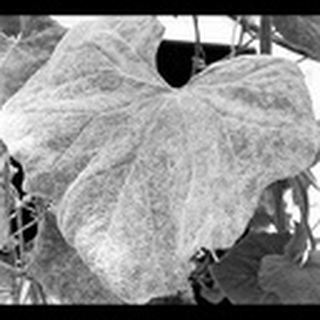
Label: cotton_powdery_mildew